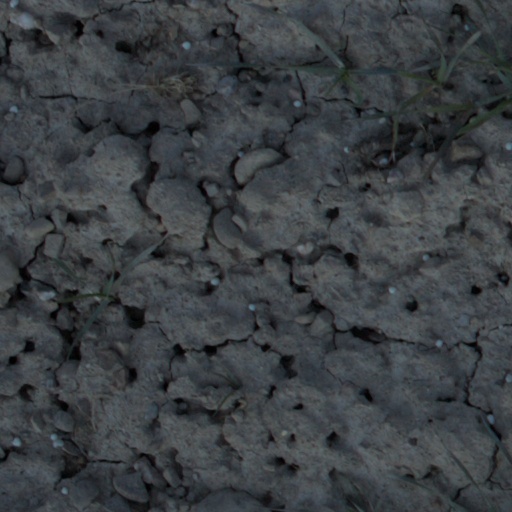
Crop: wheat